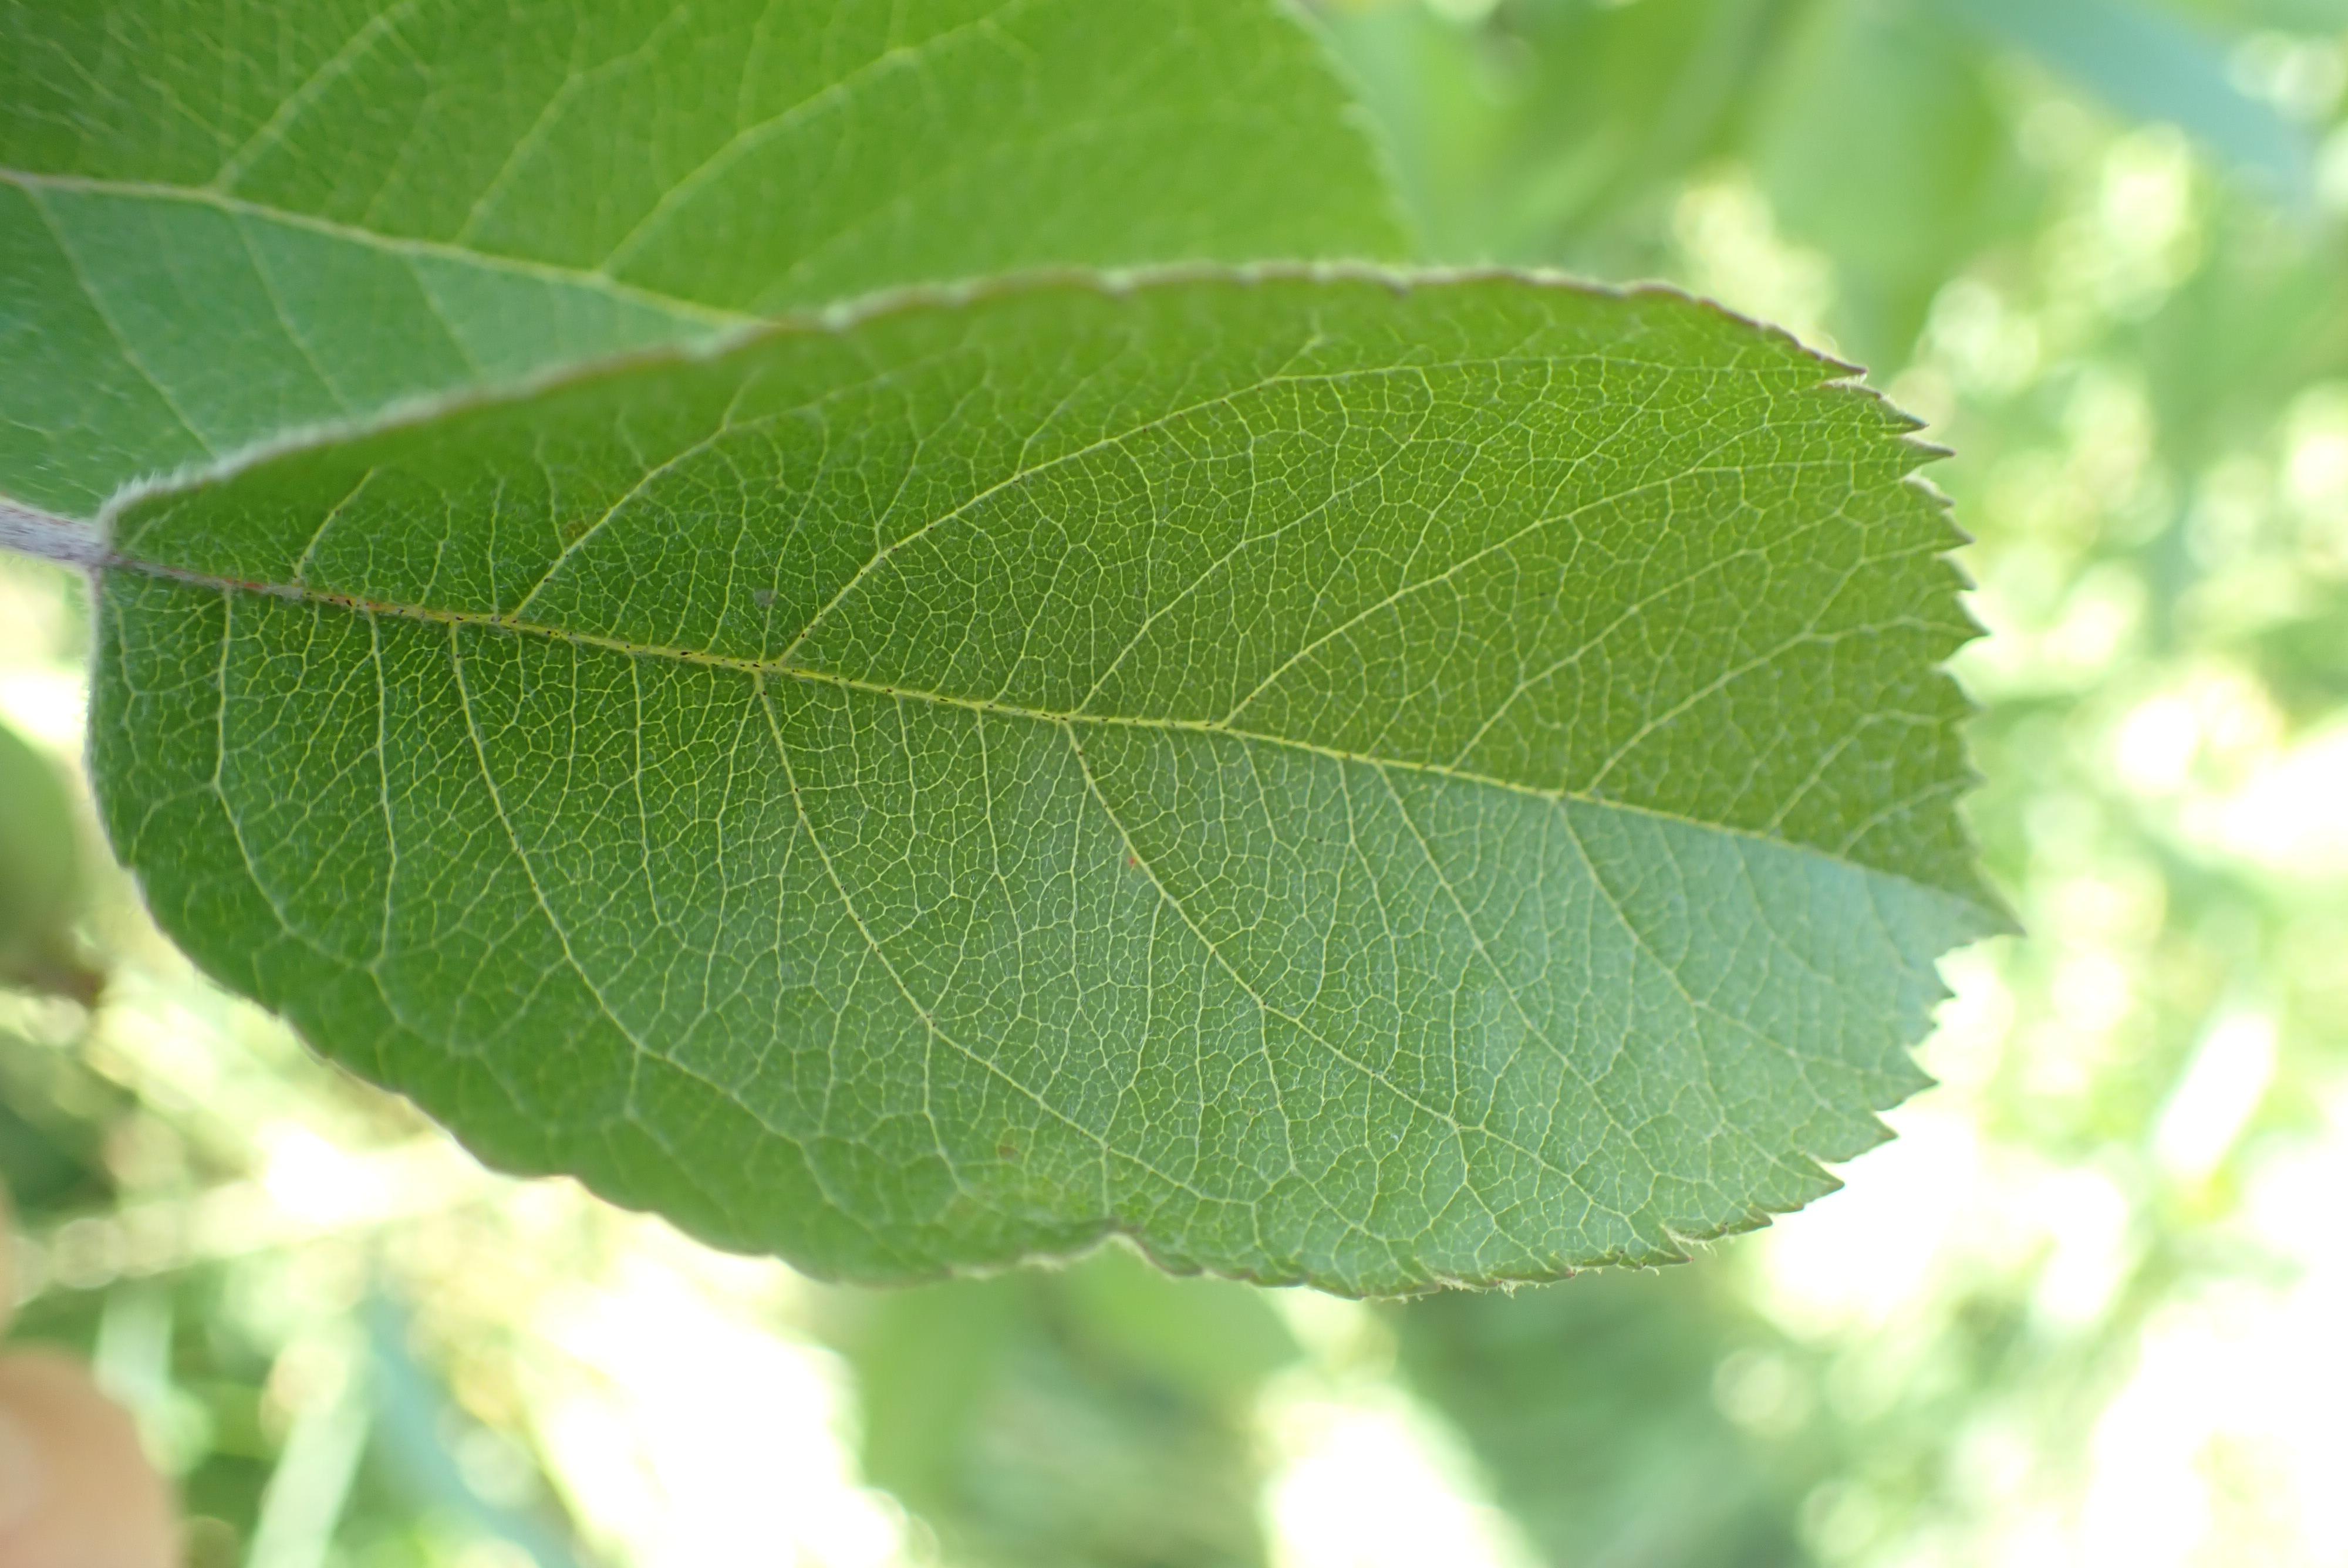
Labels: healthy